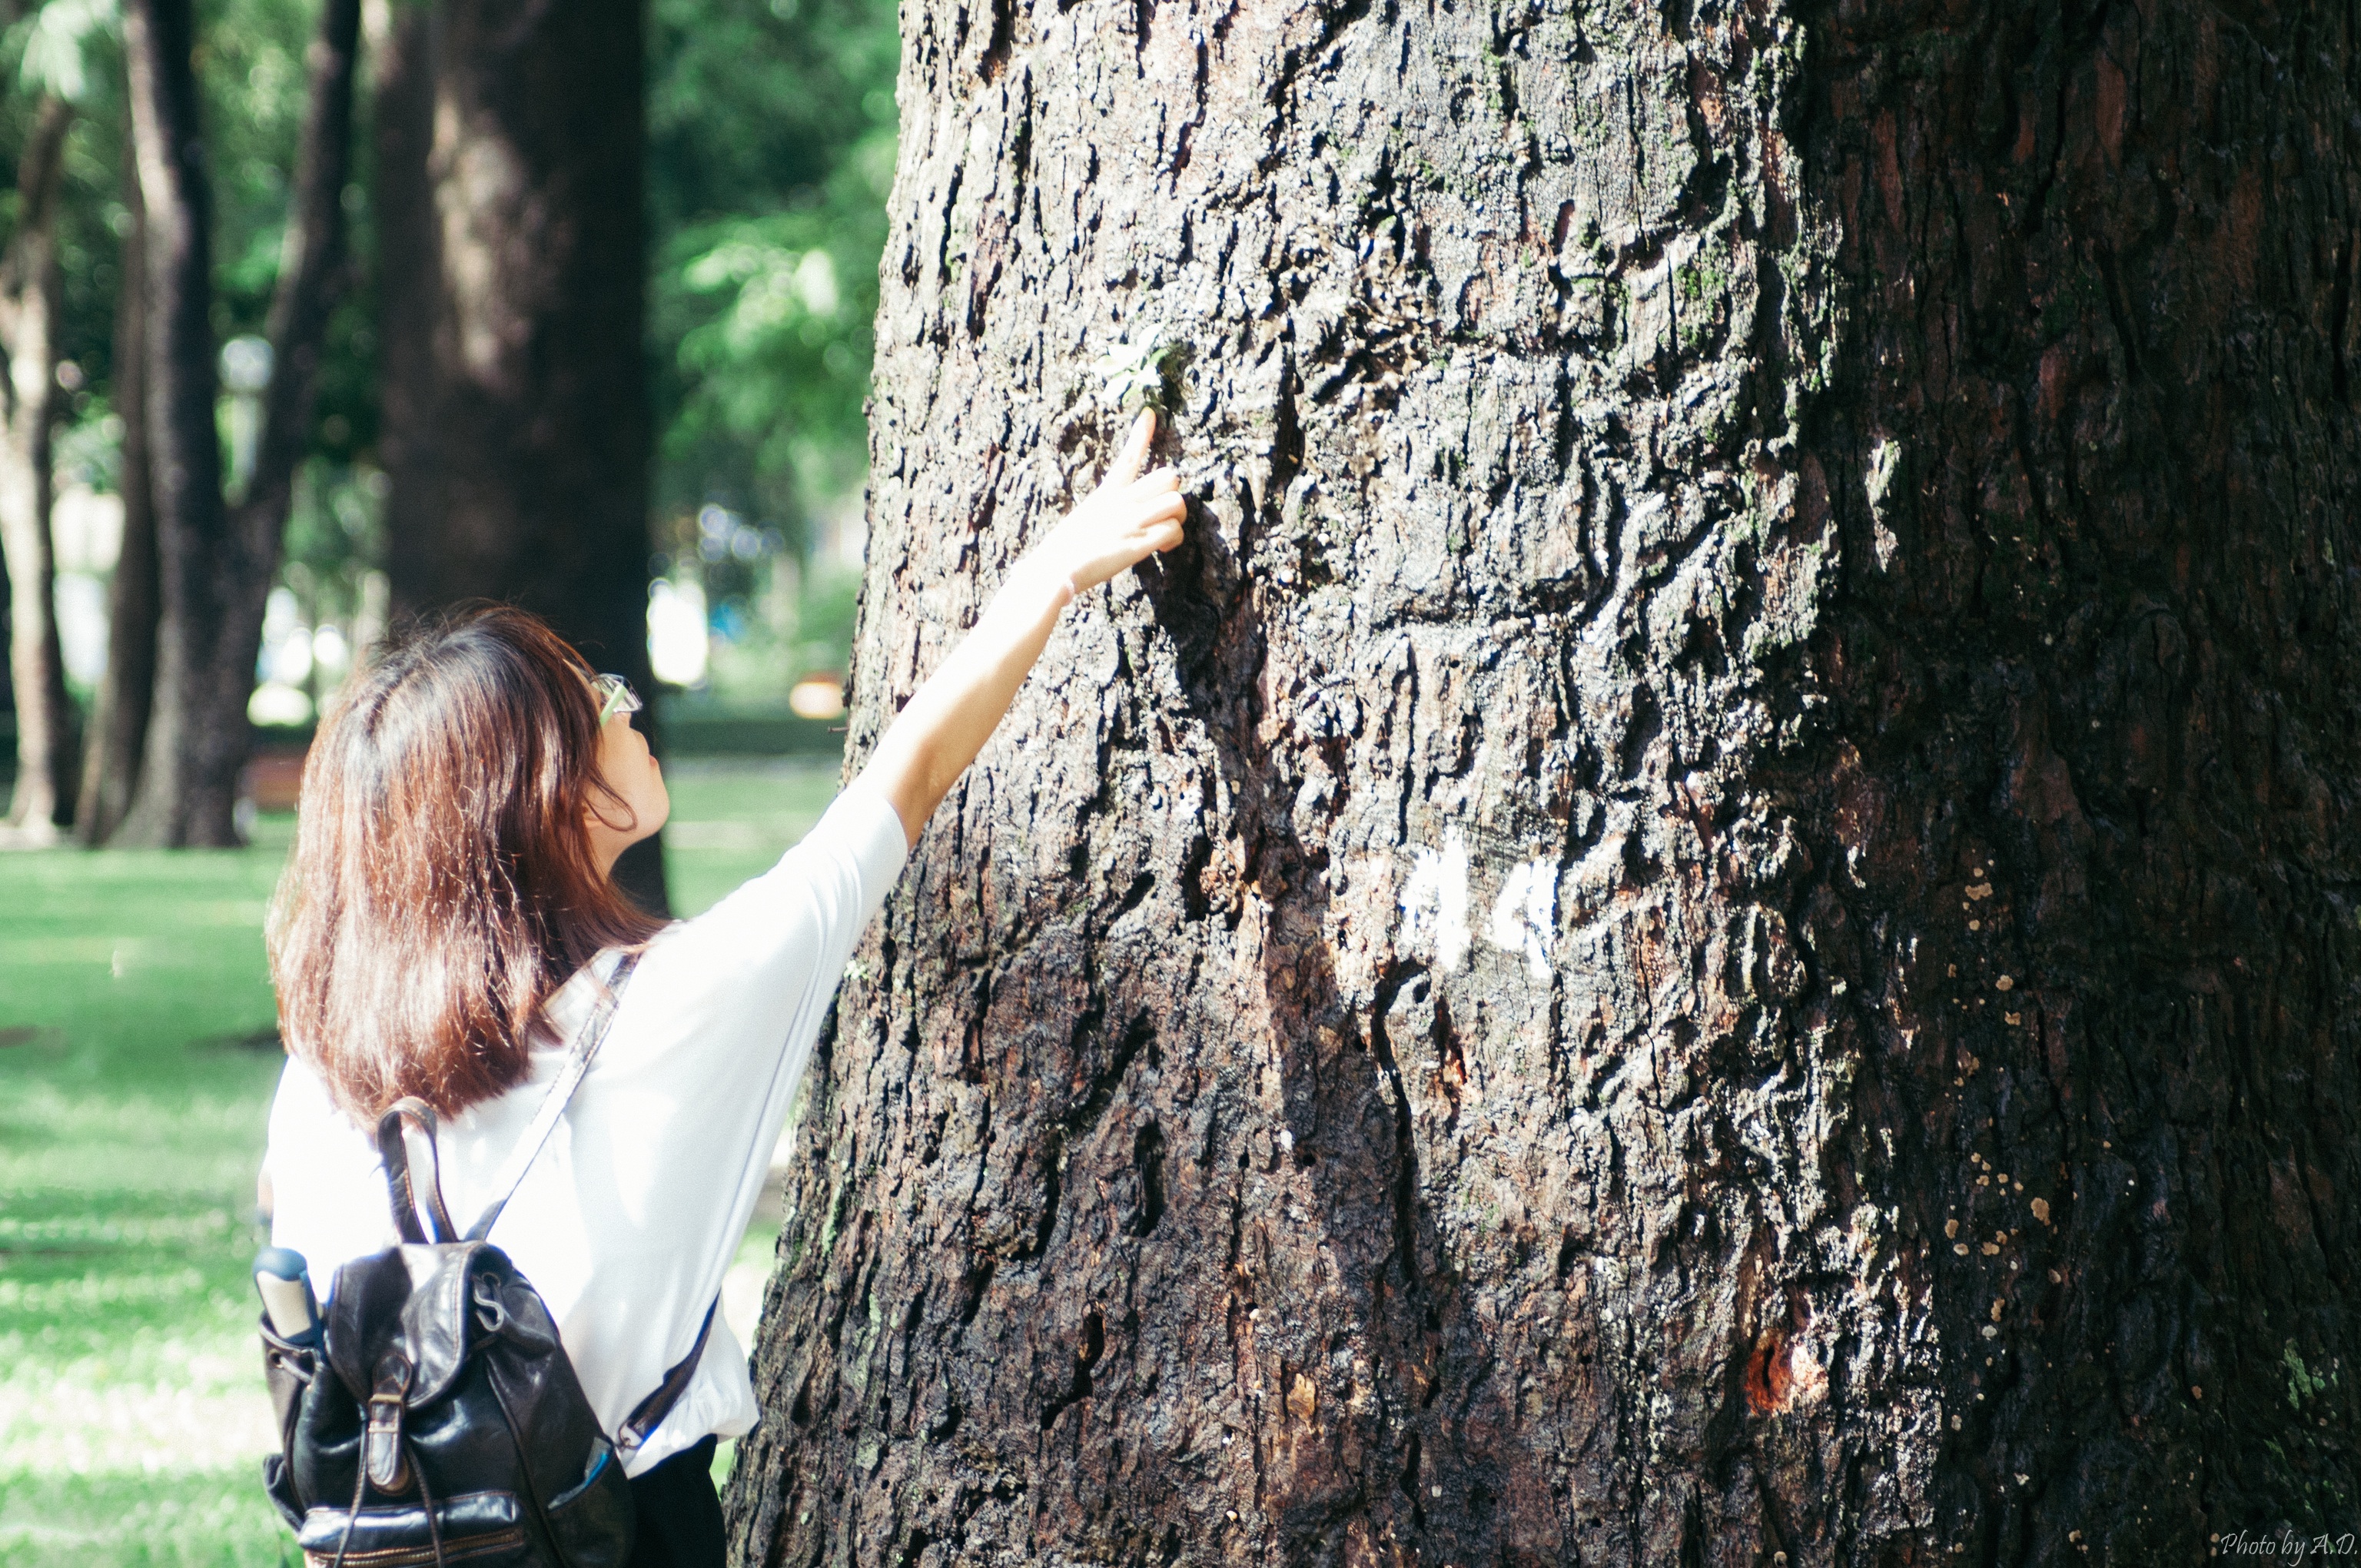
tree, nature, forest, branch, plant, leaf, adventure, trunk, recreation, spring, green, autumn, sports, woodland, habitat, woody plant